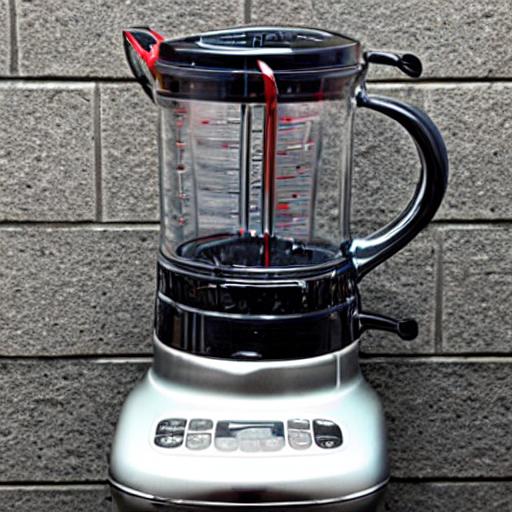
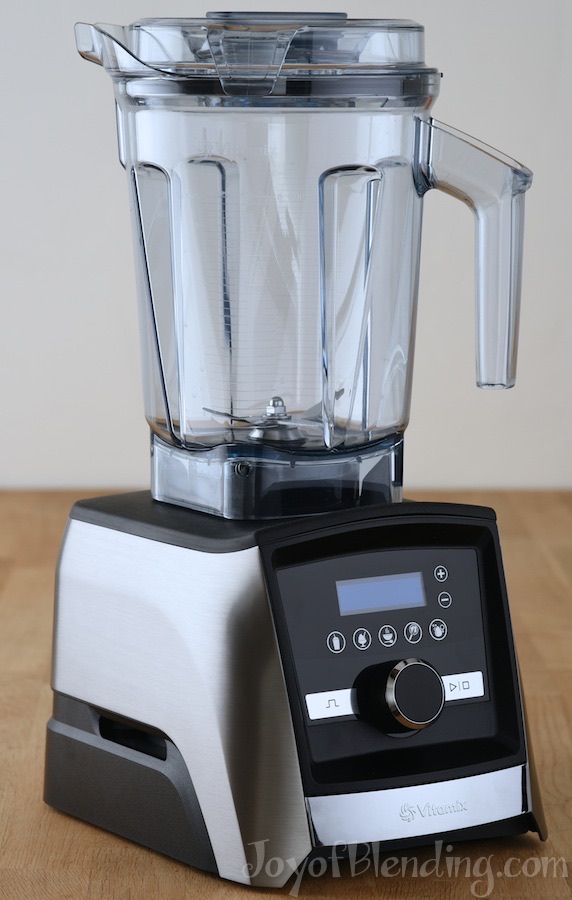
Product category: items_blender
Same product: no